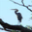
Label: bird